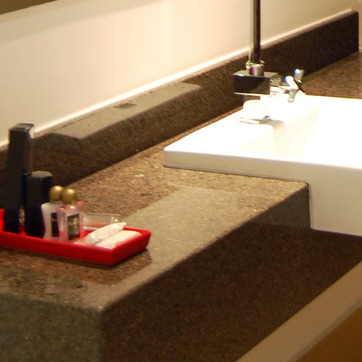
Material: polishedstone